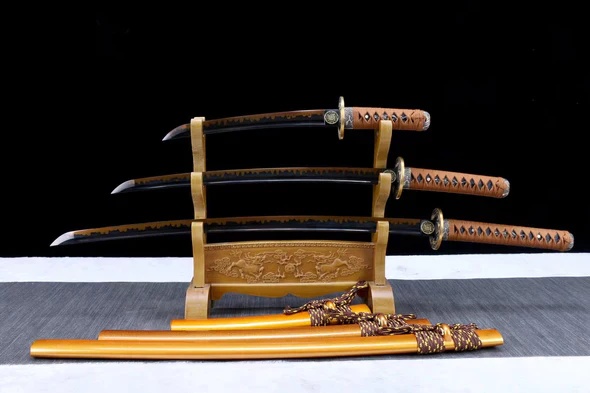
Pack Katana & Tanto & Wakizashi - Suna - Acero T10 y Hamon auténtico
Descubre el Pack Katana & Tanto & Wakizashi Suna, un conjunto extraordinario de tres espadas excepcionales. Estas armas han sido forjadas a mano con una artesanía excepcional, destacando la belleza y el poder de cada hoja. Los auténticos hamons en estas espadas añaden una dimensión adicional a su estética y a su filo formidable. Con mangos cuidadosamente diseñados y guardias elaboradas, el Pack Katana & Tanto & Wakizashi Suna encarna la tradición japonesa de las espadas en todo su esplendor. ESPECIFICACIONES Color de la hoja Gris Material Acero T10 y Hamon (Temple de arcilla) Guardia (Tsuba ) Hierro finamente esculpido Funda (Saya) Madera maciza Mango (Tsuka) Madera maciza Cuerda enrollada DIMENSIONES DEL KATANA Longitud con funda 103 cm Longitud de la hoja 72 cm Espesor de la hoja 0.75 cm Longitud del mango 26 cm Ancho de la hoja 3.2 cm DIMENSIONES DEL TANTO Longitud con funda 53 cm Longitud de la hoja 32 cm Espesor de la hoja 0.75 cm Longitud del mango 16 cm Ancho de la hoja 3.2 cm DIMENSIONES DEL WAKIZASHI Longitud con funda 73 cm Longitud de la hoja 51 cm Espesor de la hoja 0.75 cm Longitud del mango 20 cm Ancho de la hoja 3.2 cm
Brand: Katana Mexico
Category: Arts & Entertainment > Hobbies & Creative Arts > Collectibles > Collectible Weapons > Sword Stands & Displays